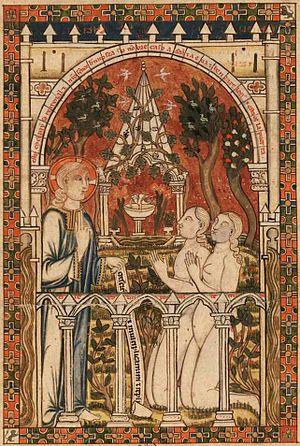
Le Fuero Juzgo est le corpus législatif élaboré en 1241 par le roi Ferdinand III de Castille, traduction du Liber Iudiciorum promulgué par le roi wisigoth Recceswinth en 654.